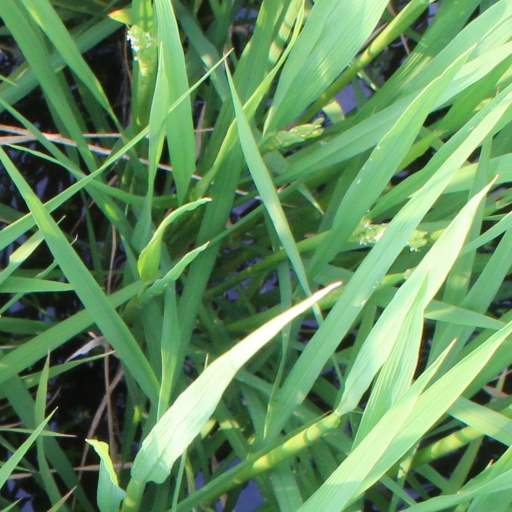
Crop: rice